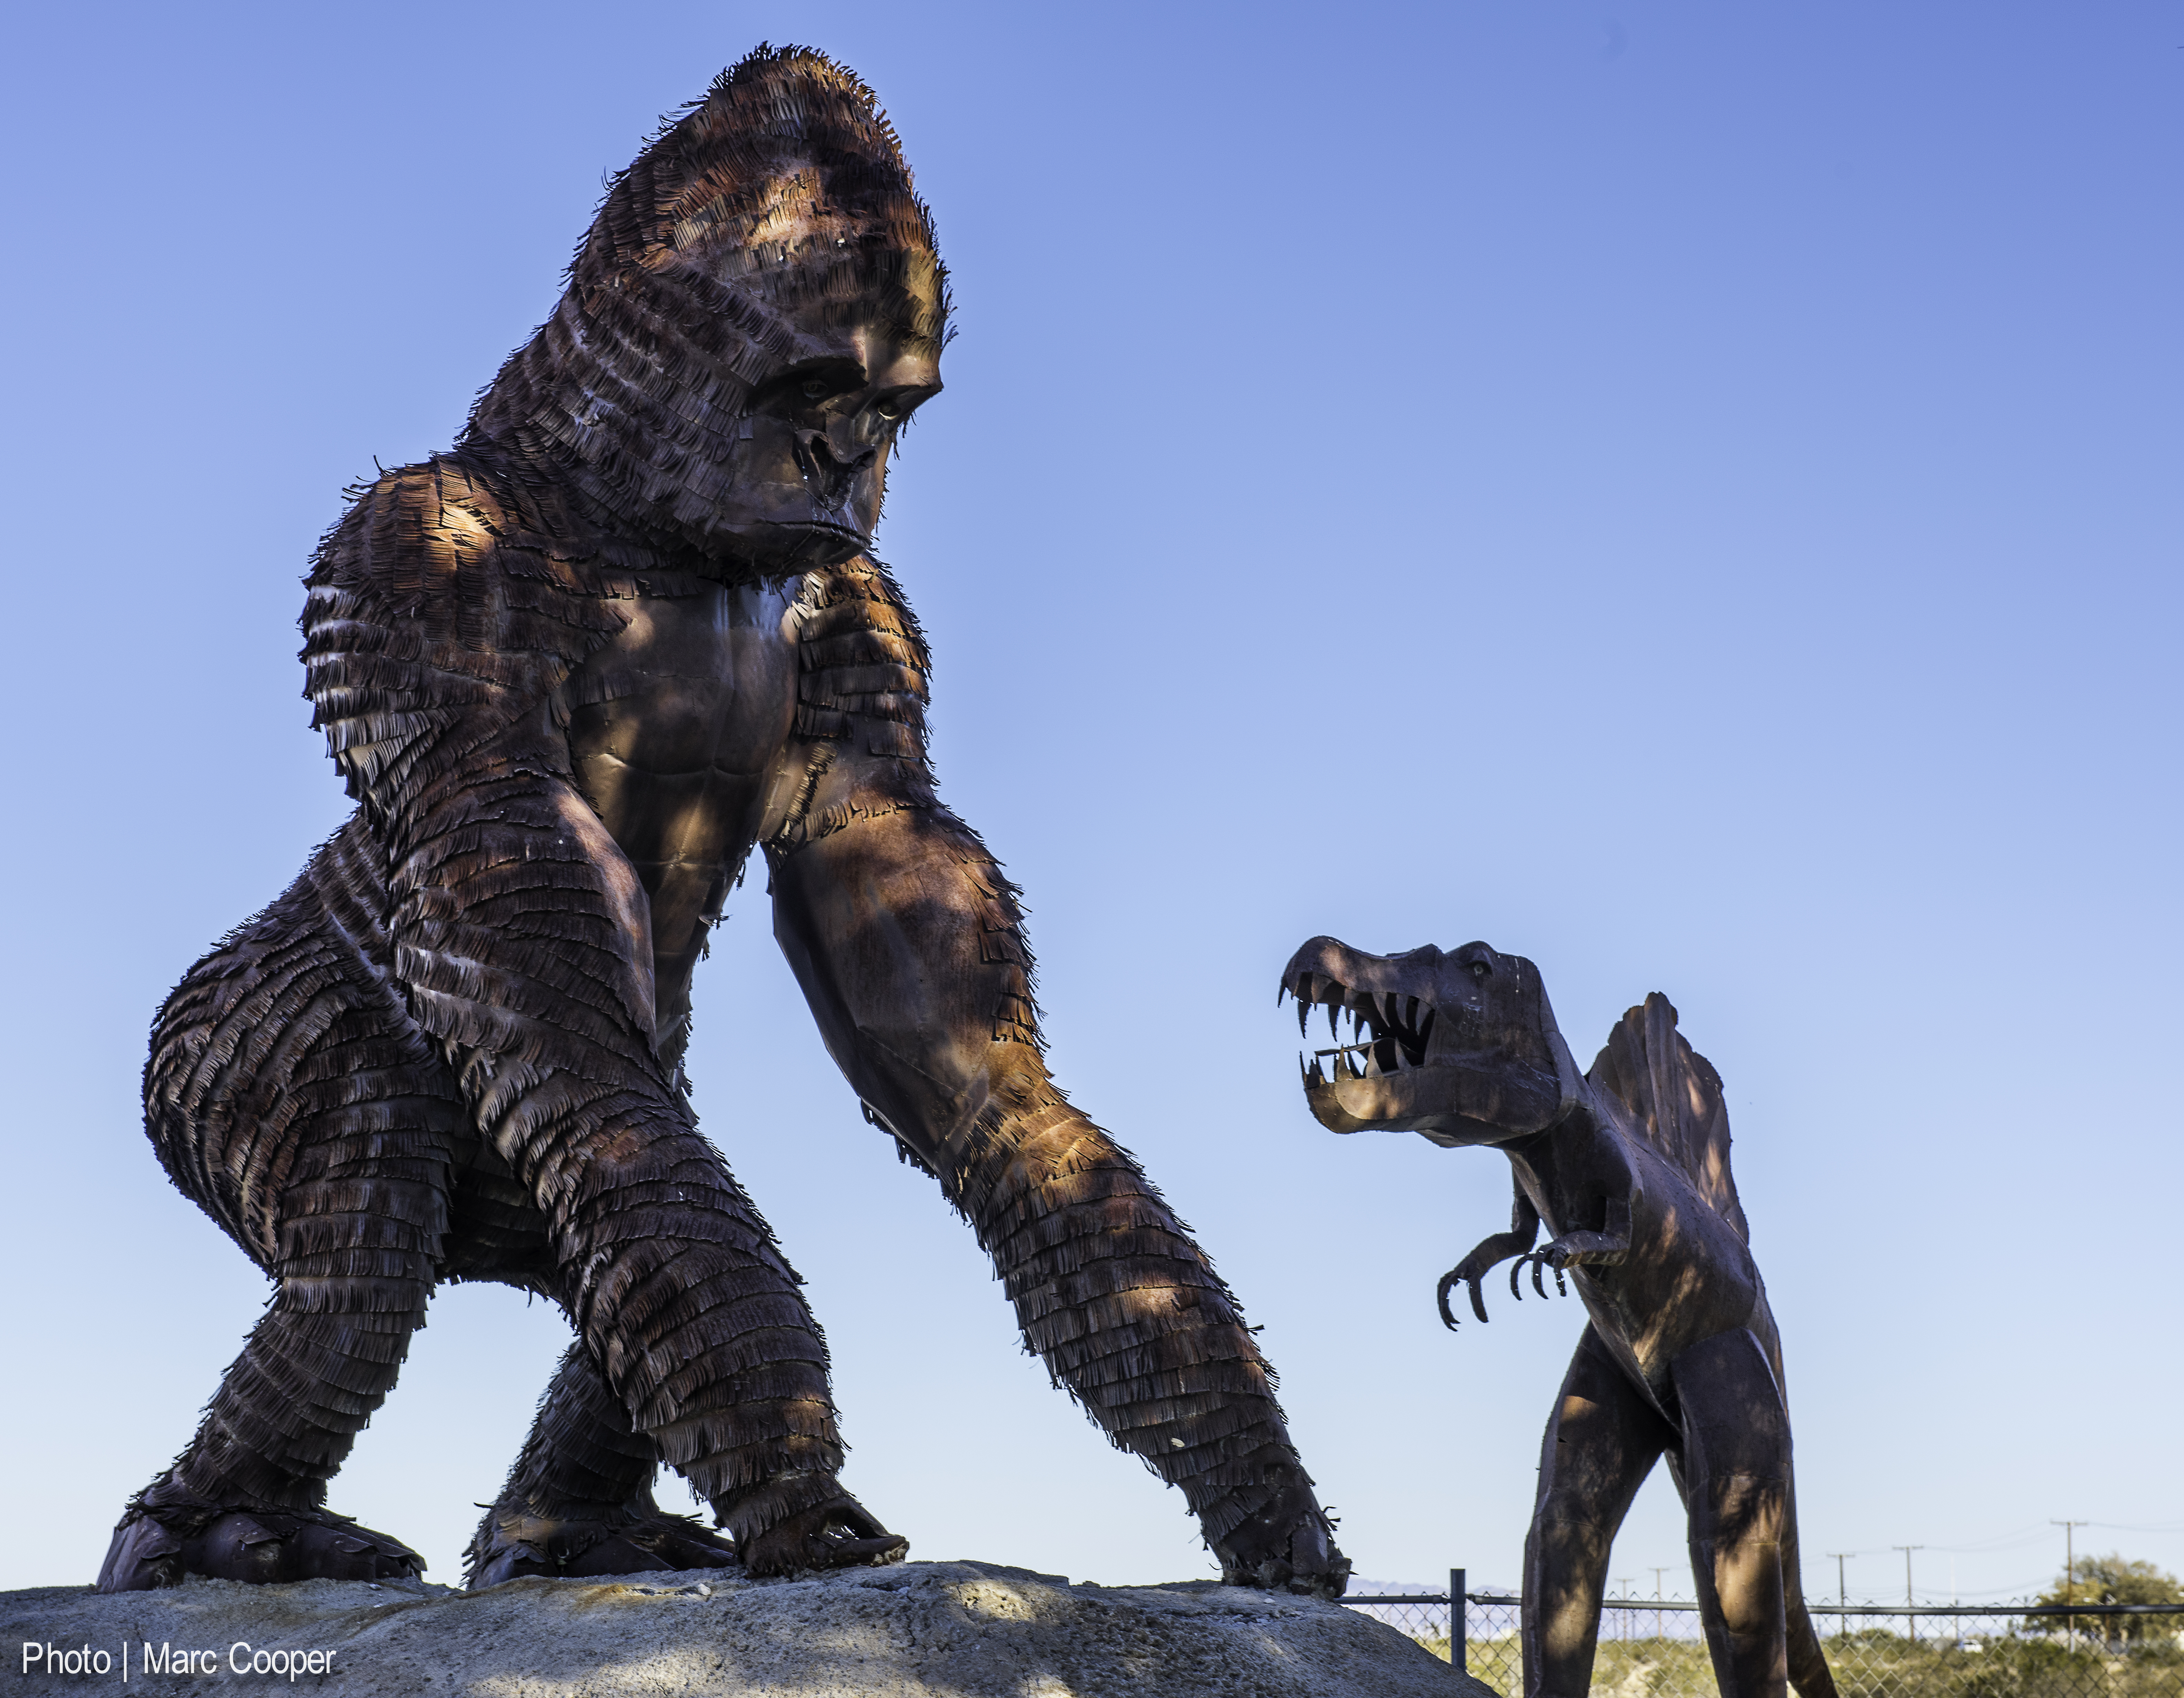
monument, statue, sculpture, yermo, peggysuesdiner, dinosaursculpture, screenshot, mythology